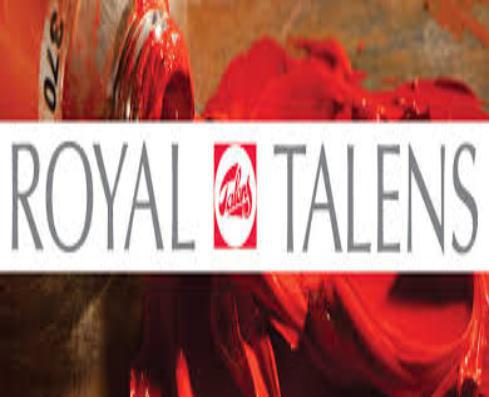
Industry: Necessities